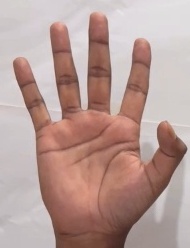
ASL sign: 5